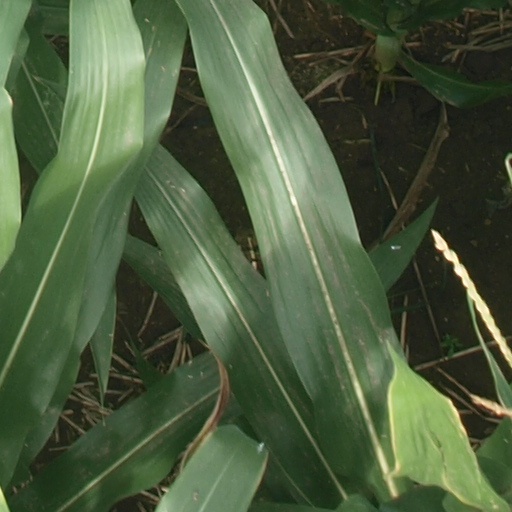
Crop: maize; corn